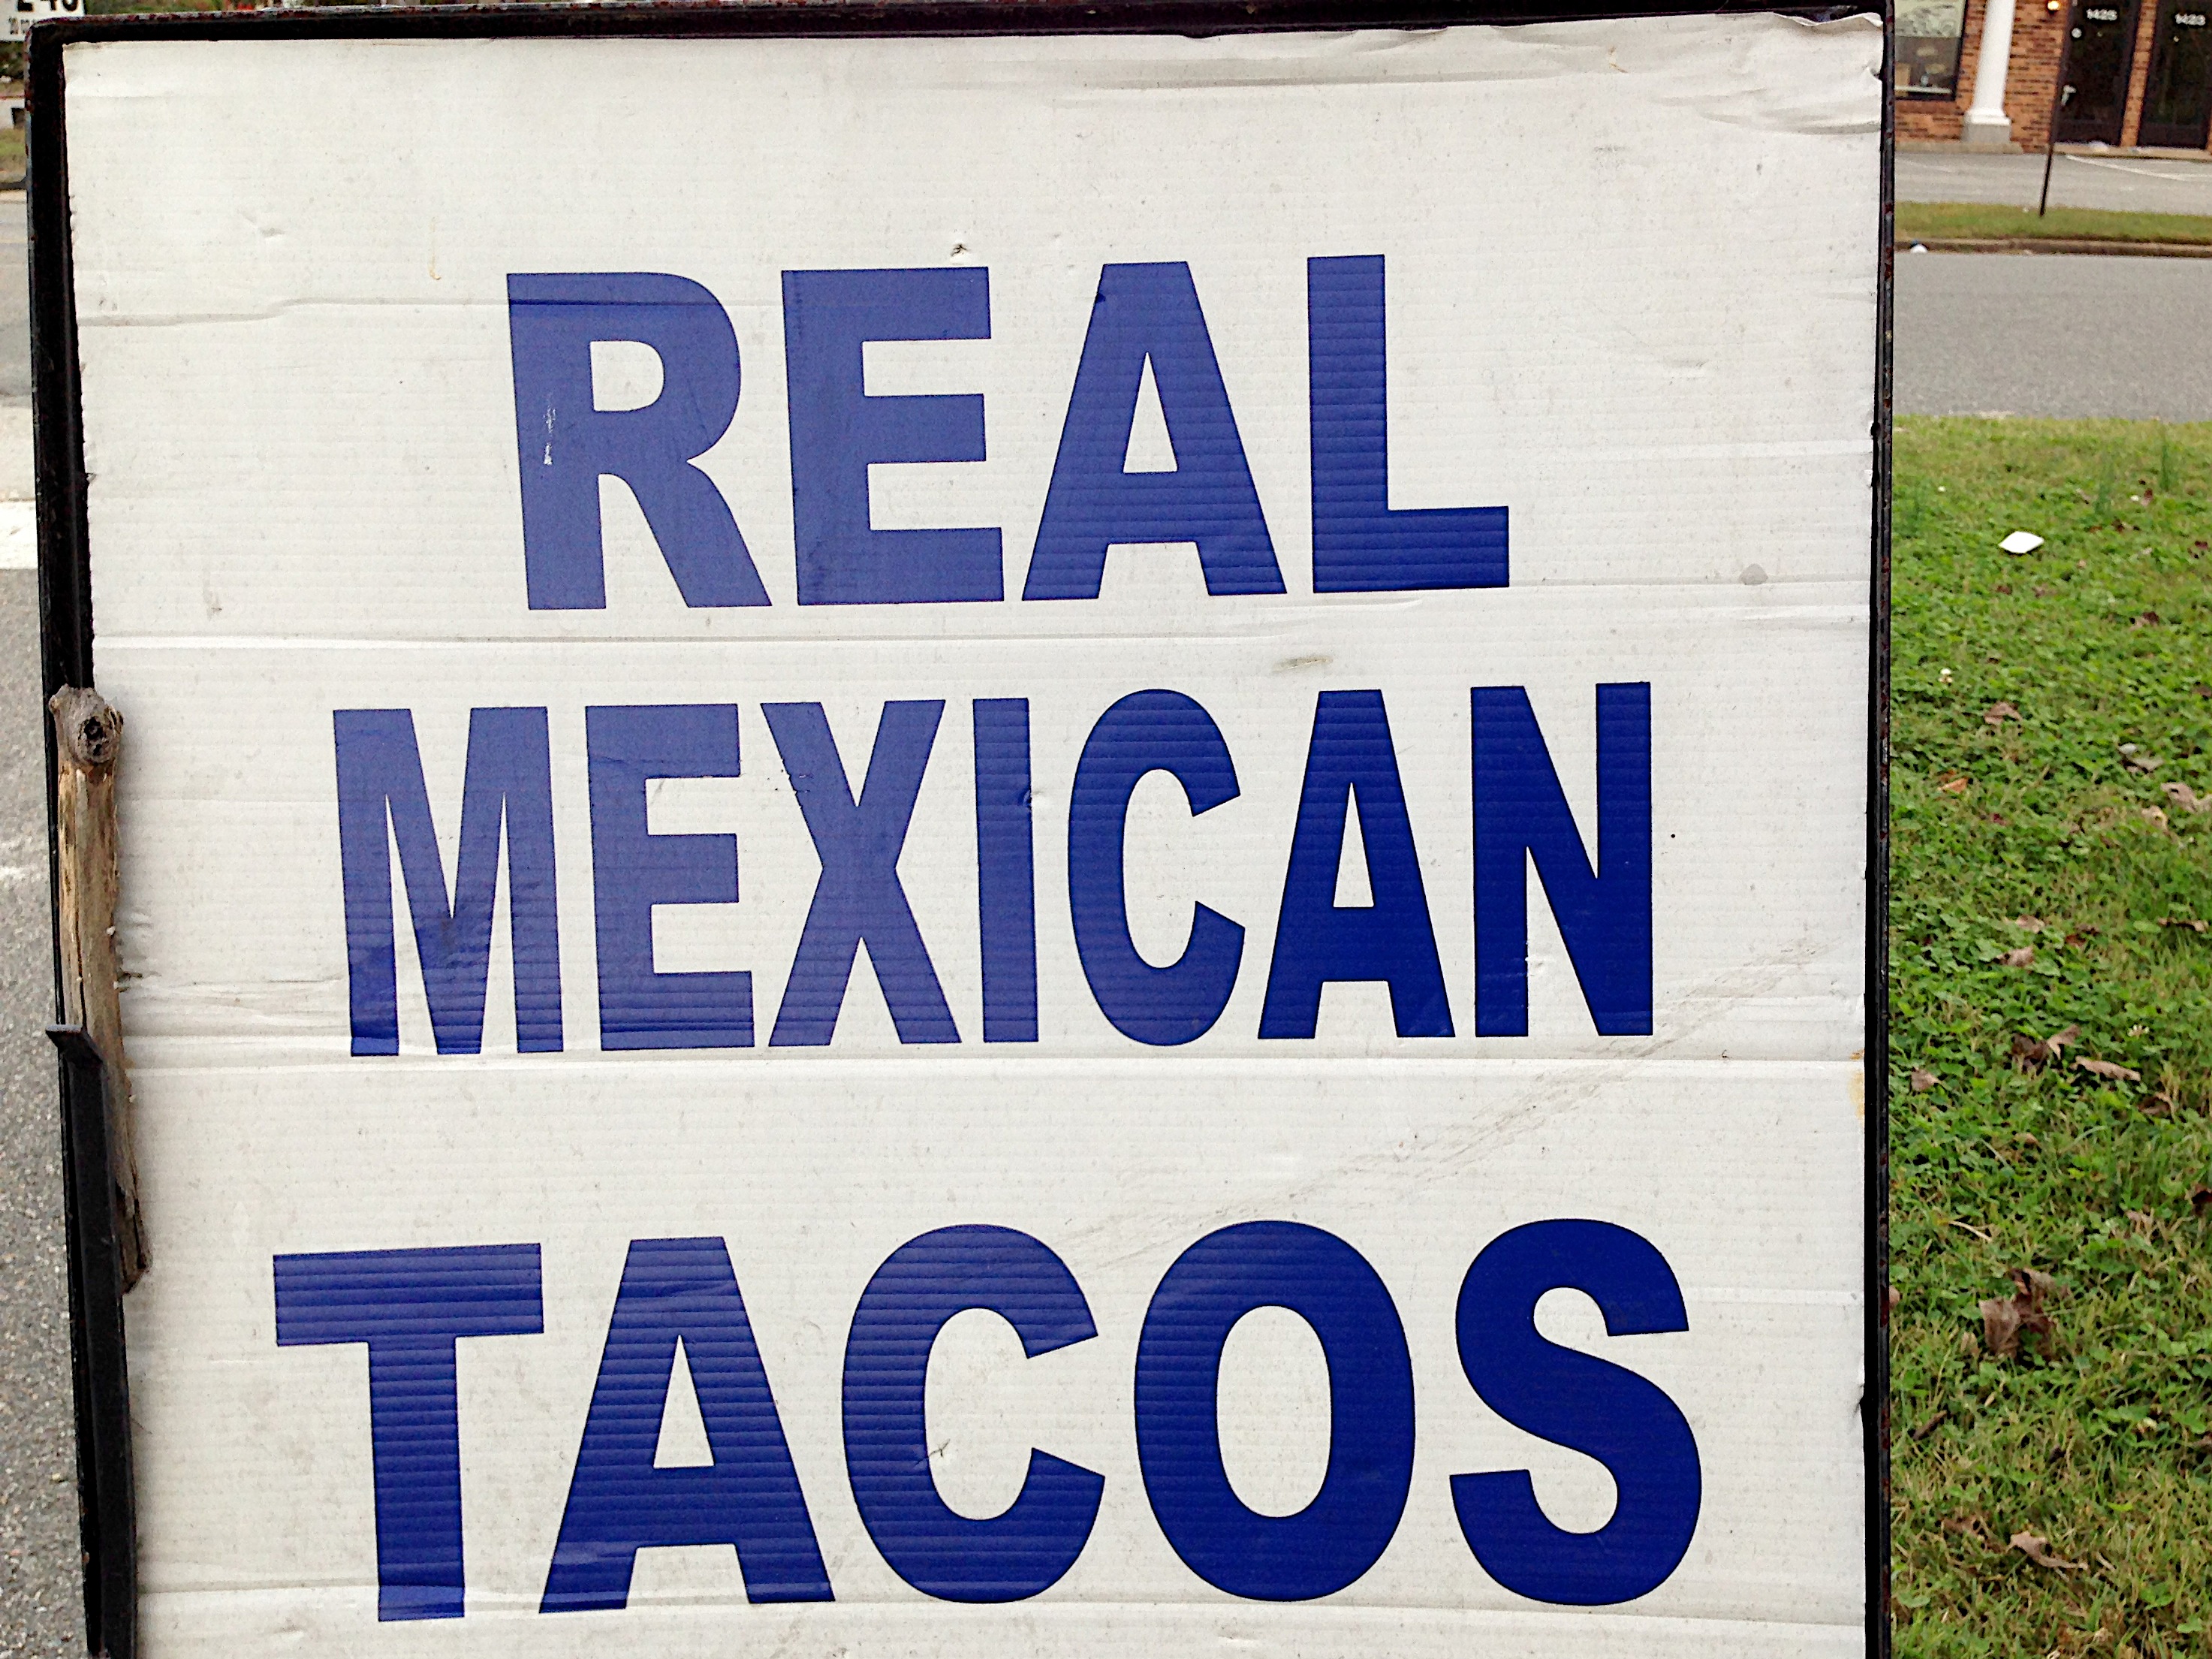
sign, street sign, signage, lane, 2013365, automotive exterior, vehicle registration plate